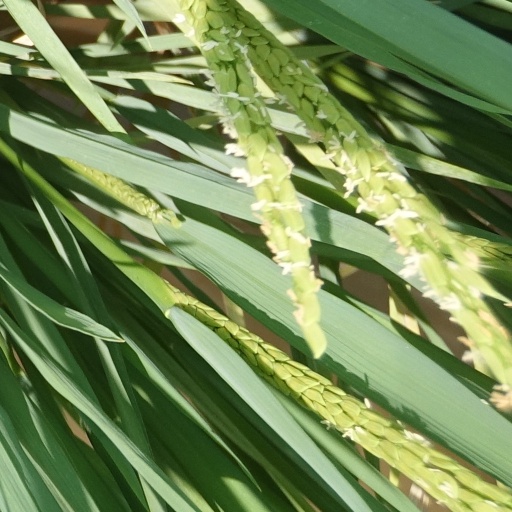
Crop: rice